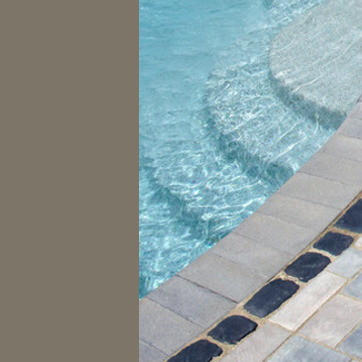
Material: water